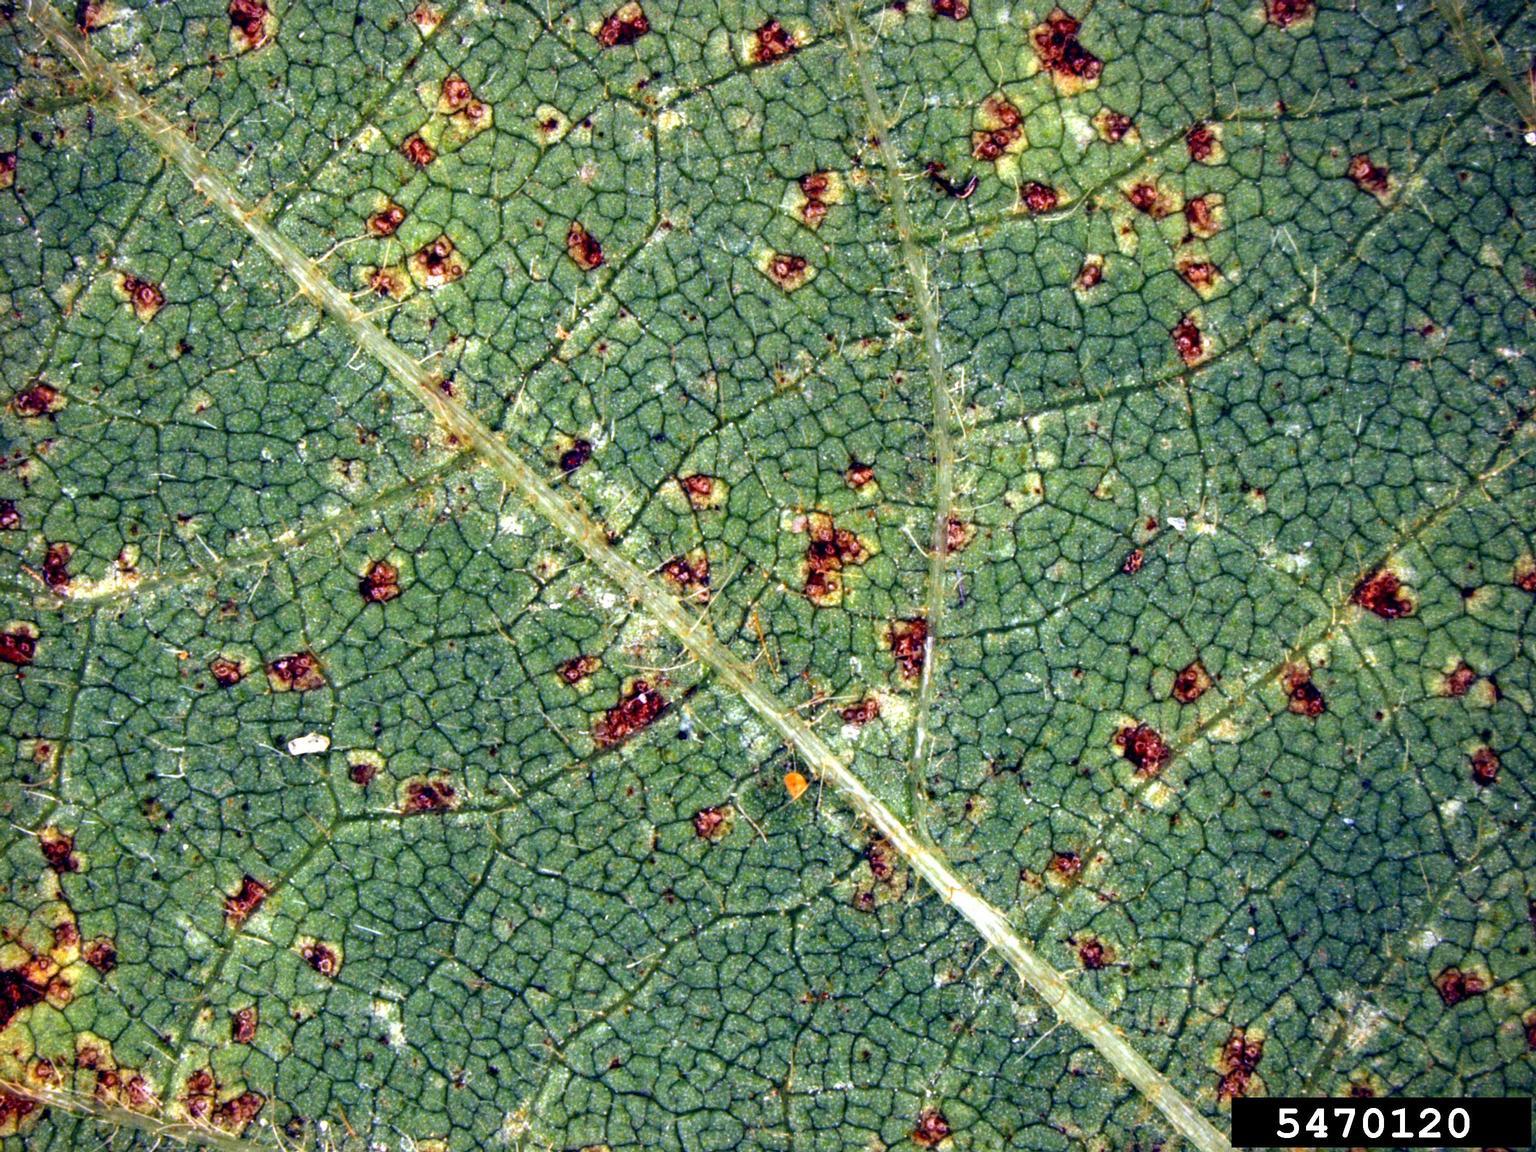
Plant: Soybean
Disease: bean rust